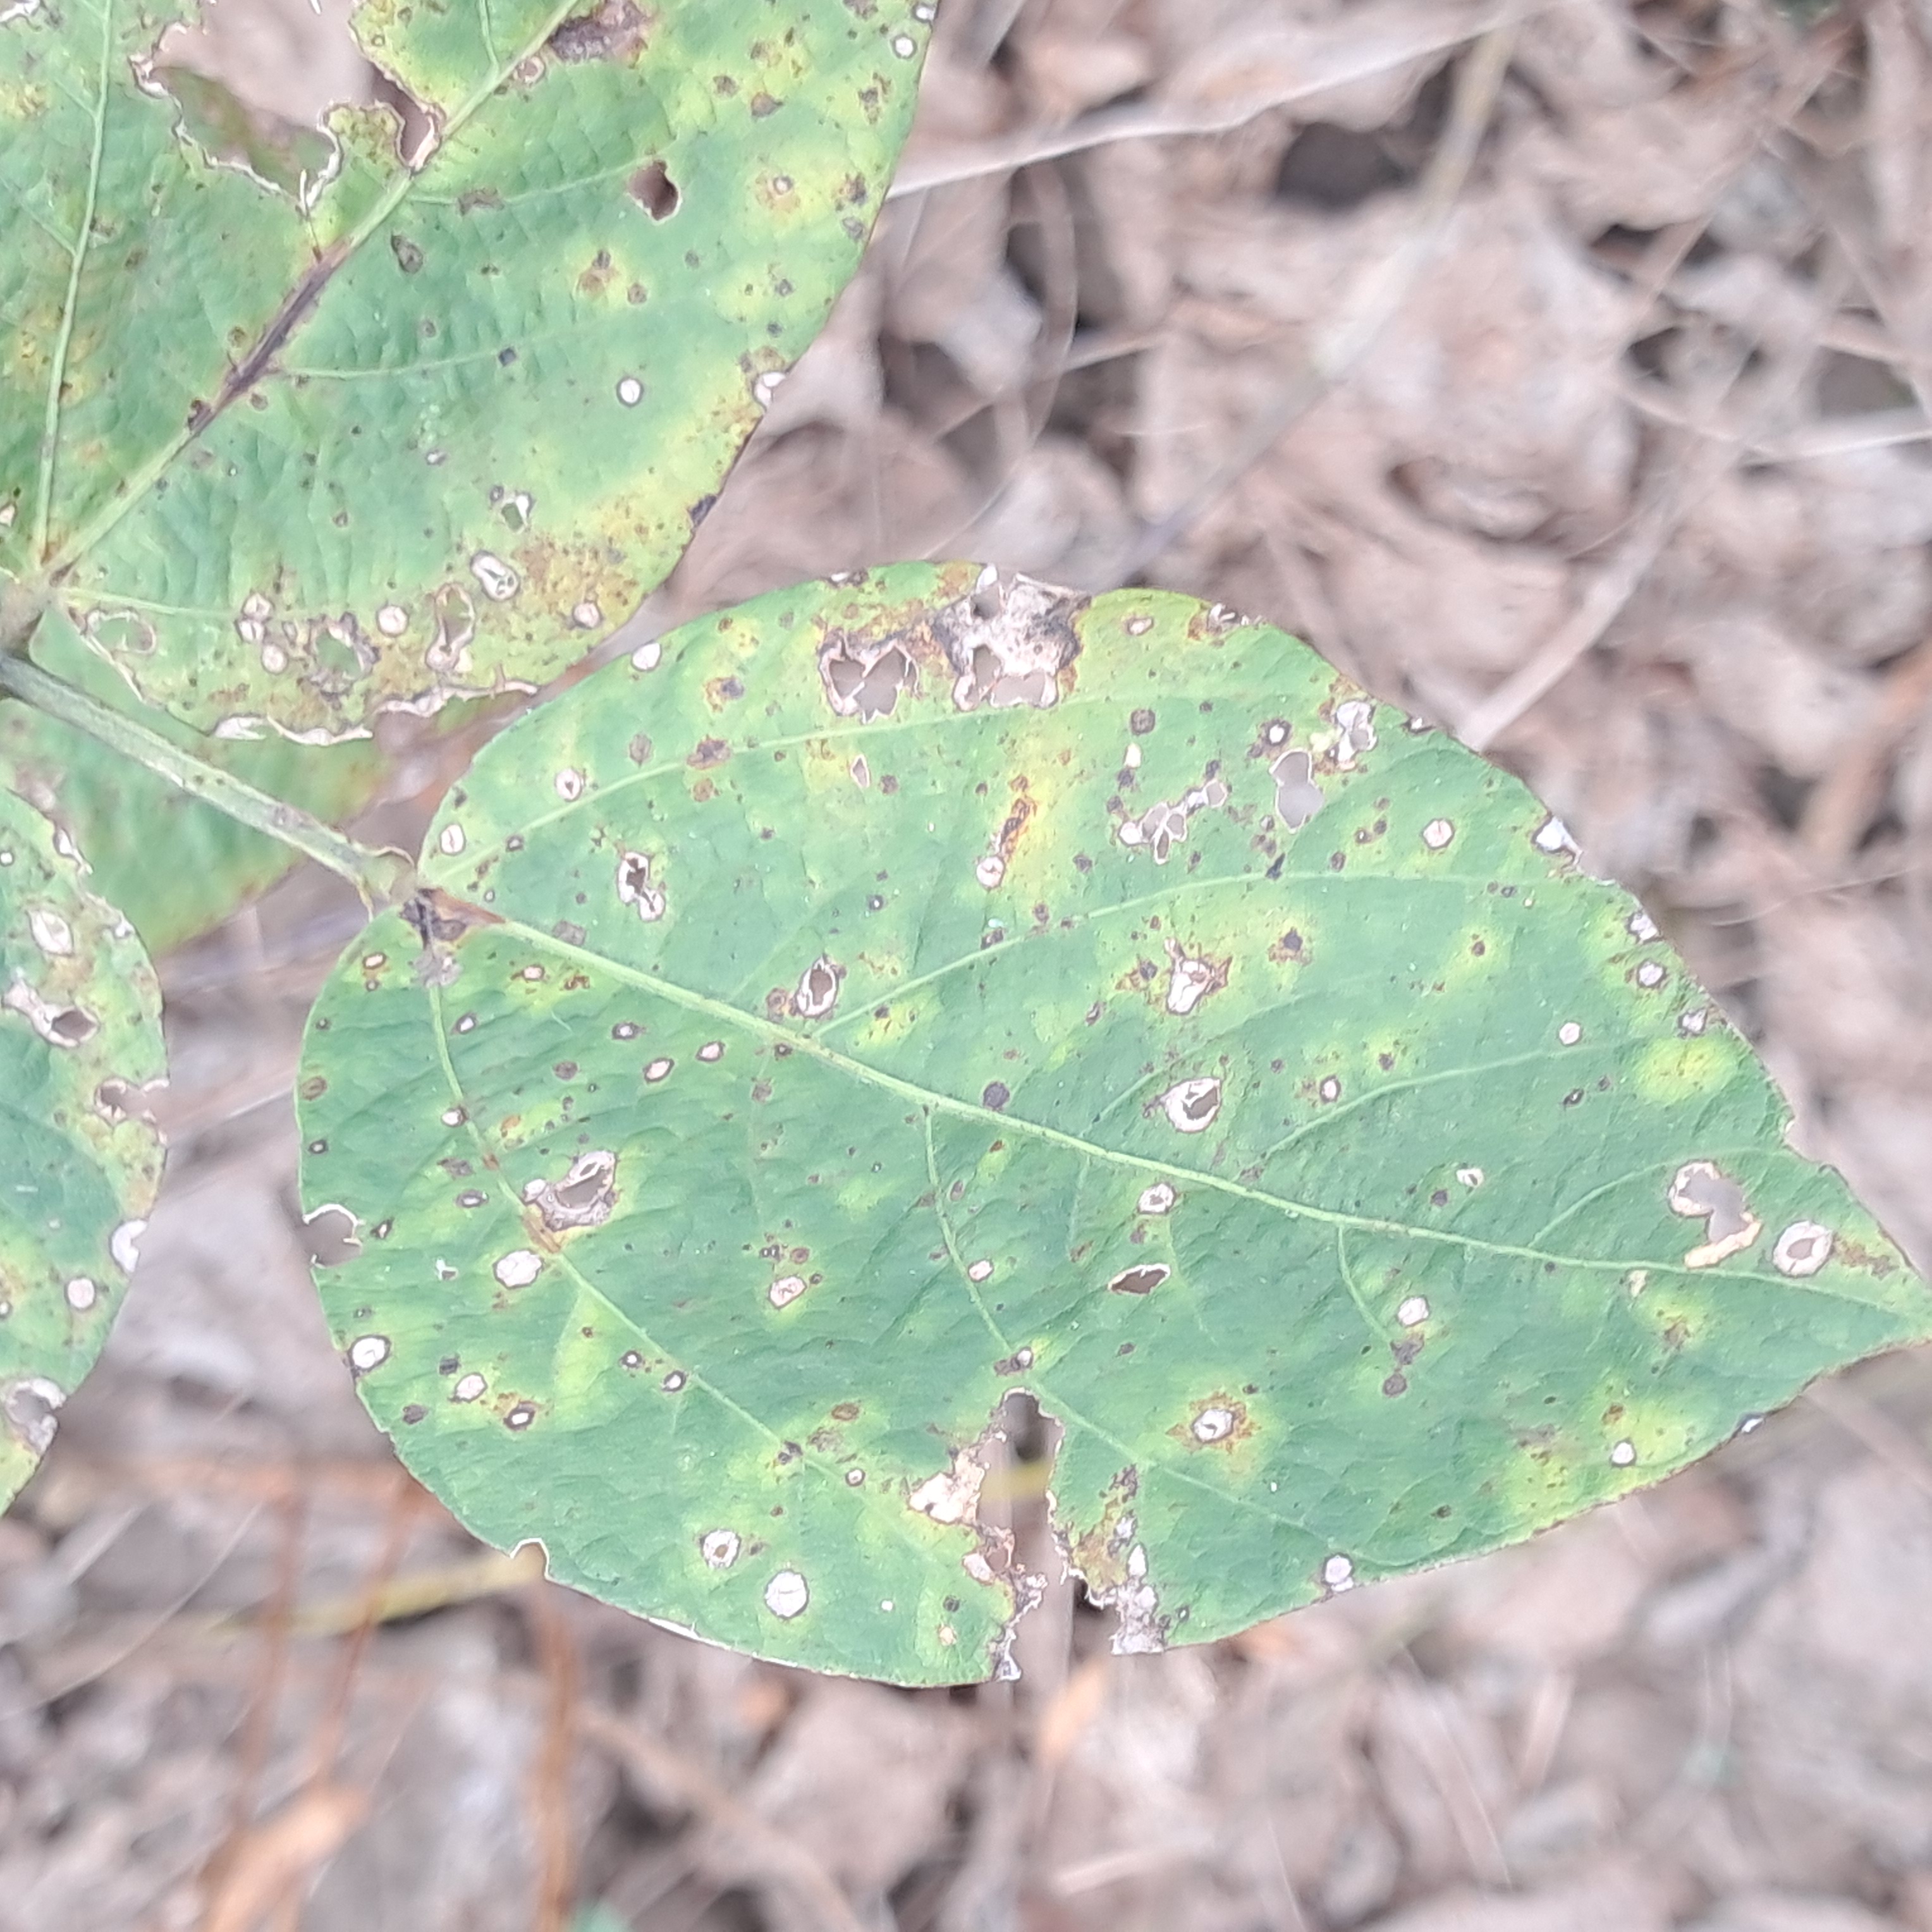
Label: Frog_Leaf_Eye